Joseph A. Walker

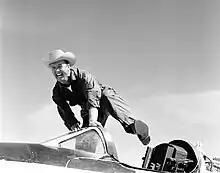
Joe Walker and the X-1A

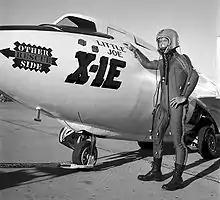
Walker in his pressure suitwith the X-1E

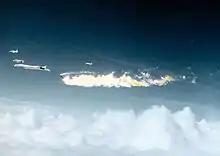
Walker's F-104 tumbles in flames following the midair collision with the XB-70 "62-0207" on June 8, 1966

After World War II, Walker separated from the Army Air Forces and joined the National Advisory Committee for Aeronautics (NACA) Aircraft Engine Research Laboratory in Cleveland, Ohio, as an experimental physicist. While in Cleveland, Walker became a test pilot, and he conducted icing research in flight, as well as in the NACA icing wind tunnel. He transferred to the High-Speed Flight Research Station in Edwards, California, in 1951.